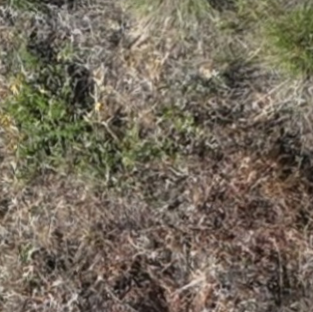
Month: july